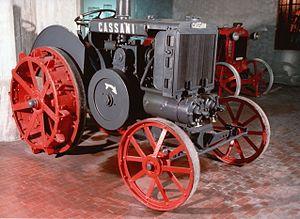
Le CASSANI 40 HP est le premier tracteur agricole au monde équipé d'un moteur diesel. Ce tracteur révolutionnaire était l'œuvre des frères Cassani et fabriqué dans leur atelier artisanal qui deviendra, en 1942, la société italienne SAME. Ce tracteur, présenté en 1927, a été fabriqué jusqu'en 1931 sans grande modification.